Heritage Western Cape

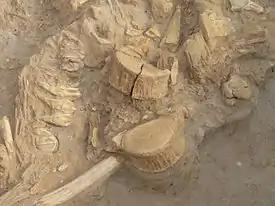
Fossilised whale bones, West Coast Fossil Park provincial heritage site, Langebaan

Established in 2003, it considers permit applications relating to structures and landscapes that are provincial heritage sites, provisionally protected, on the register of heritage resources, public monuments or memorials, or older than 60 years. Applications to work on such sites are assessed by the committee to consider whether or not they should be approved. The committee meets monthly.